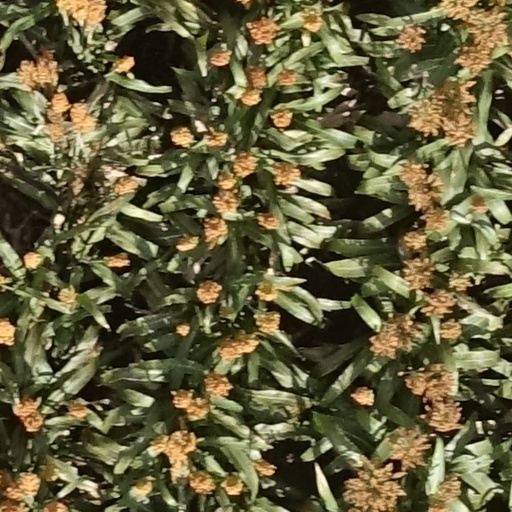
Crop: sorghum